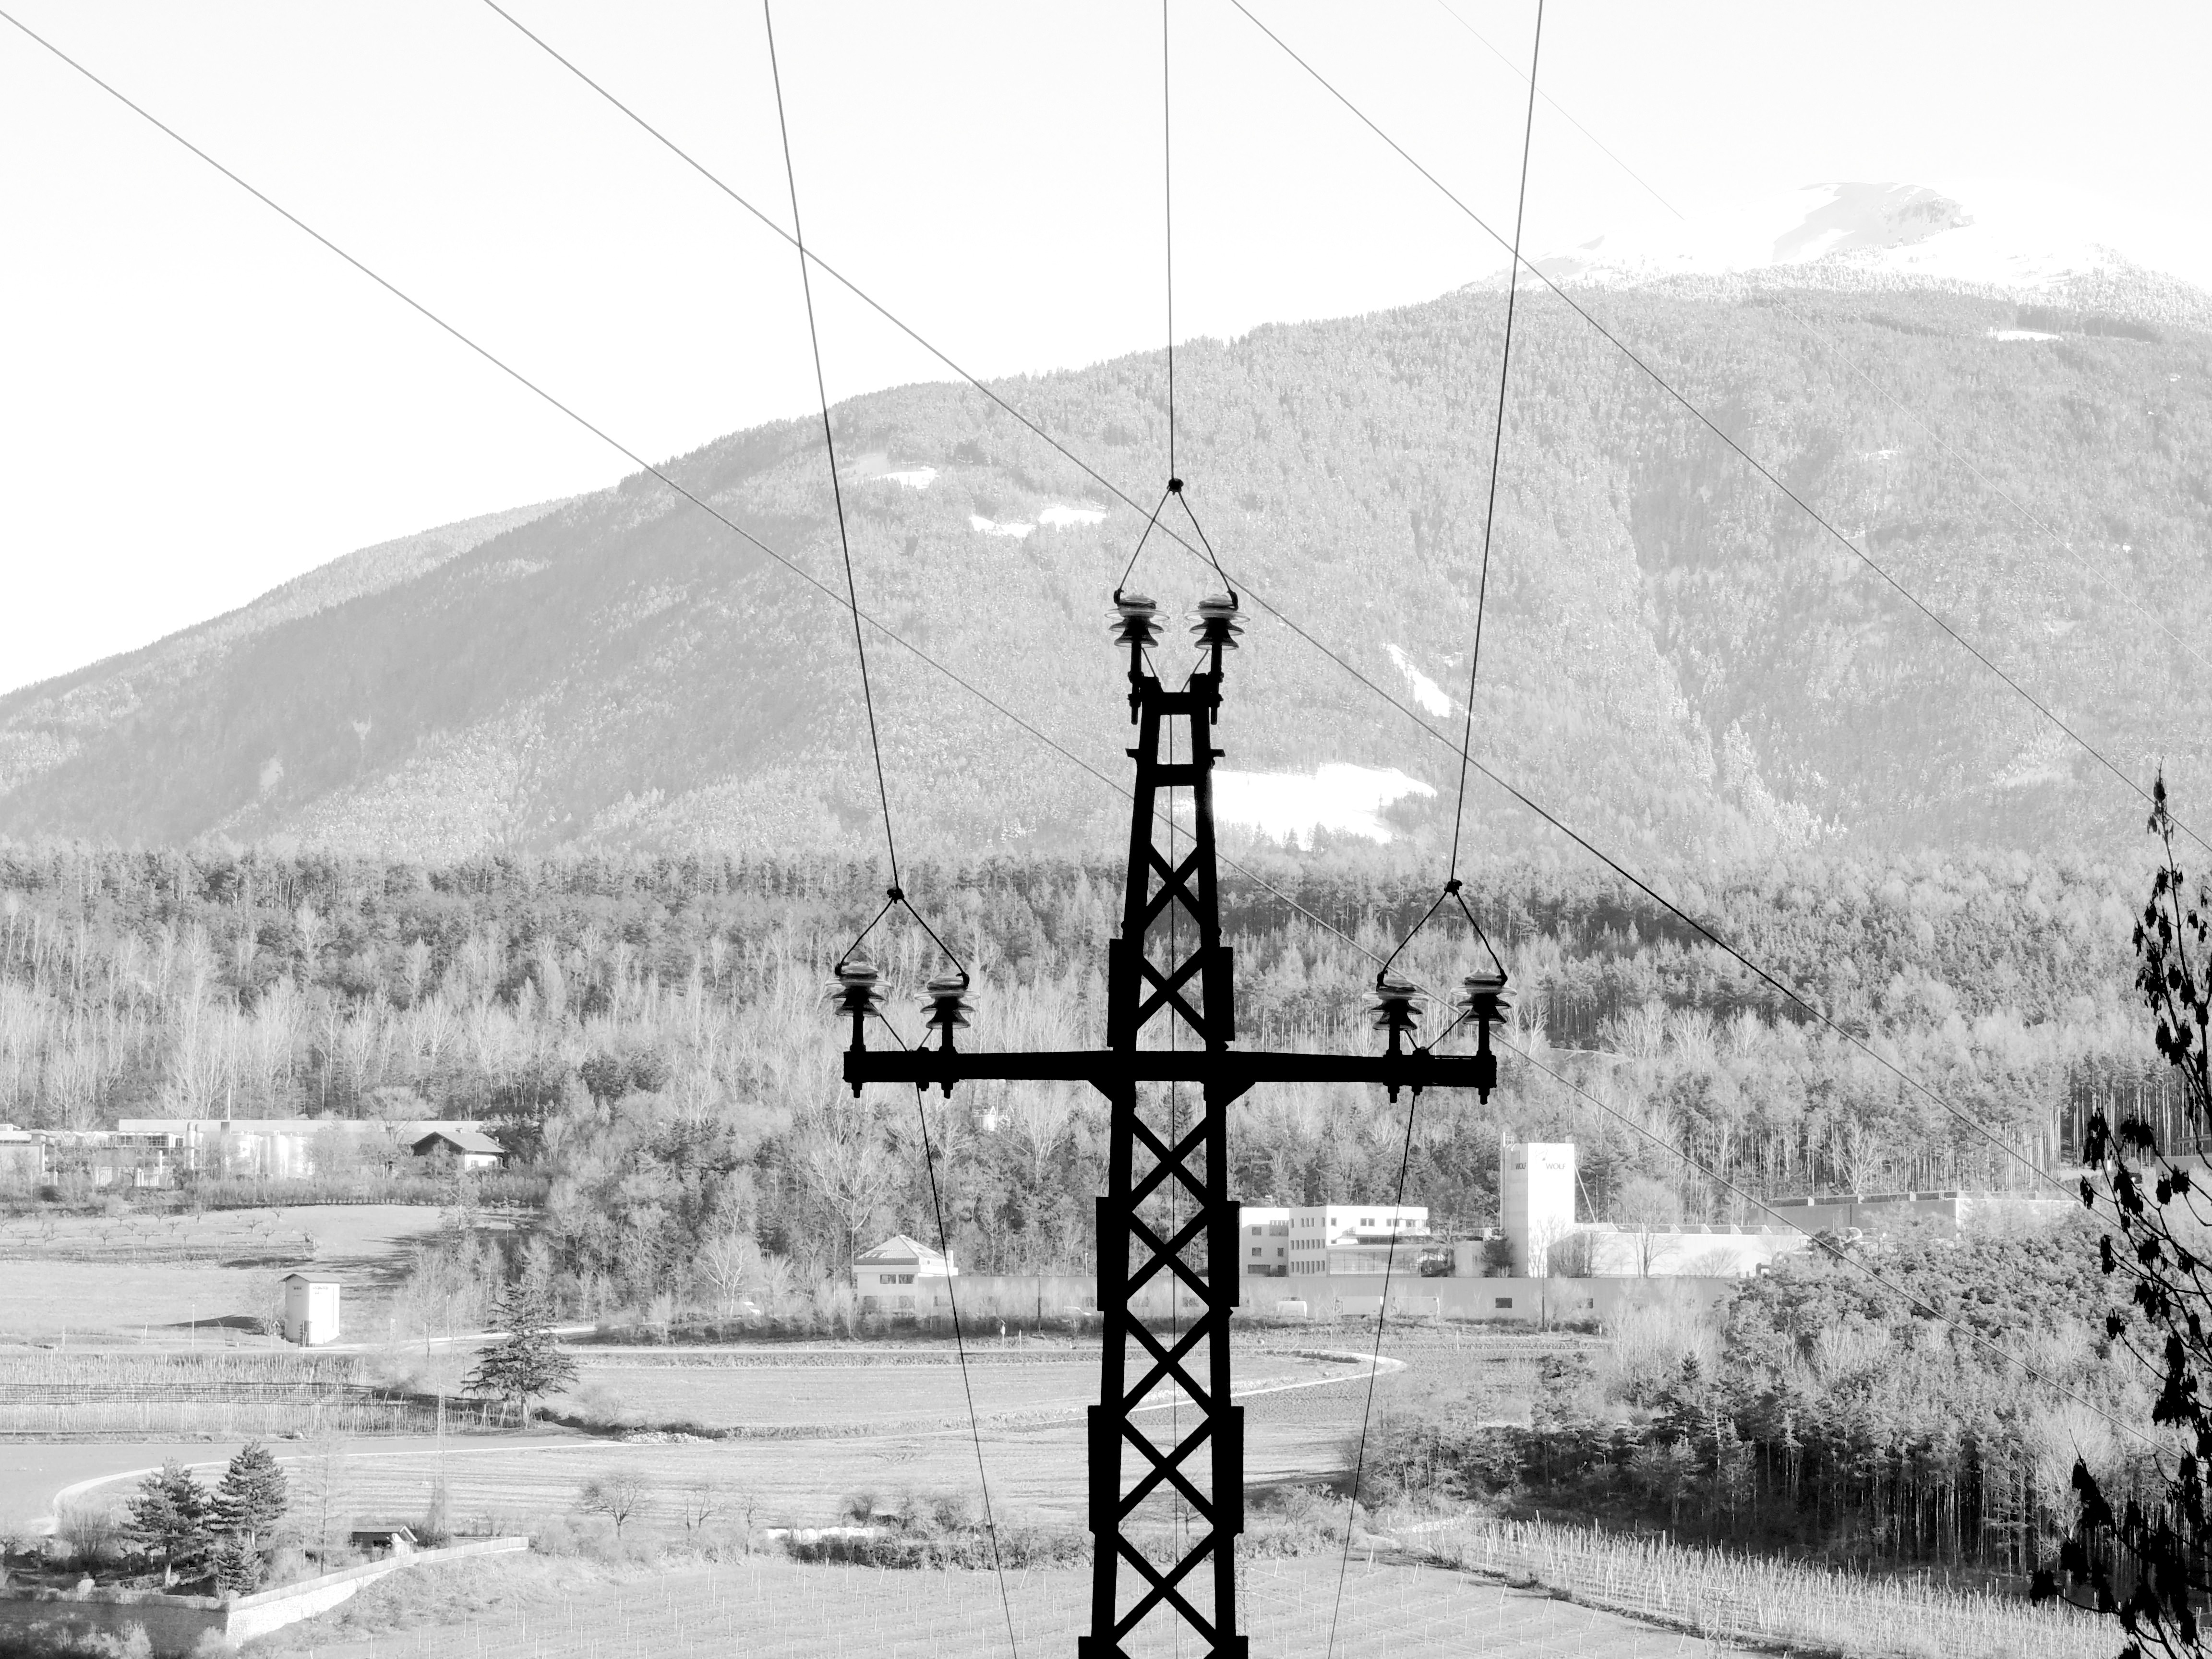
snow, black and white, line, tower, power line, mast, electricity, energy, current, electronics, power poles, power supply, transmission tower, monochrome photography, overhead power line